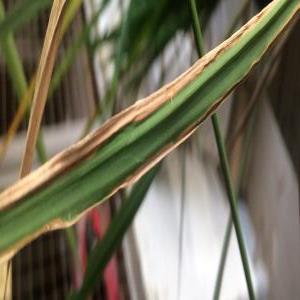
Disease: Bacterialblight